Windscreen wiper

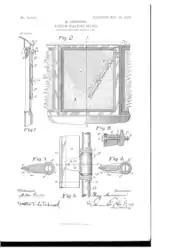
Anderson's 1903 window cleaner design

American inventor Mary Anderson is popularly credited with devising the first operational windscreen wiper in 1903. In Anderson's patent, she called her invention a "window cleaning device" for electric cars and other vehicles. Operated via a lever from inside a vehicle, her version of windscreen wipers closely resembles the windscreen wiper found on many early car models. Anderson had a model of her design manufactured, then filed a patent (US 743,801) on June 18, 1903 that was issued to her by the US Patent Office on November 10, 1903.